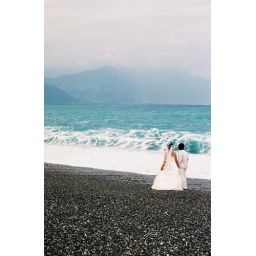
White dress against the blue ocean and the wide world ahead